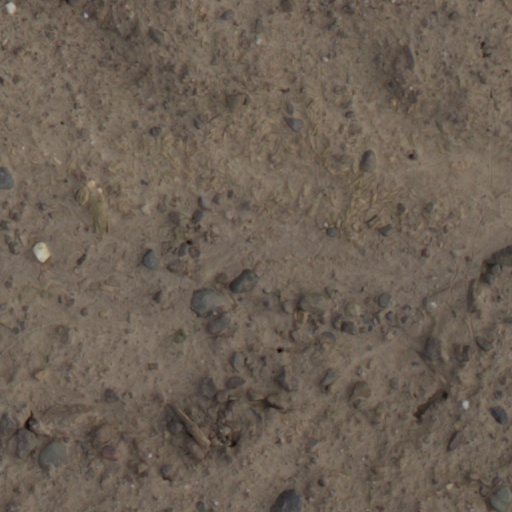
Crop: wheat